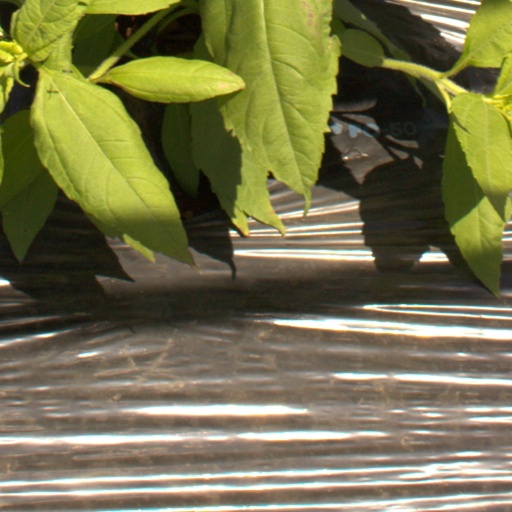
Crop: Jerusalem artichoke